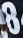
Number: 8